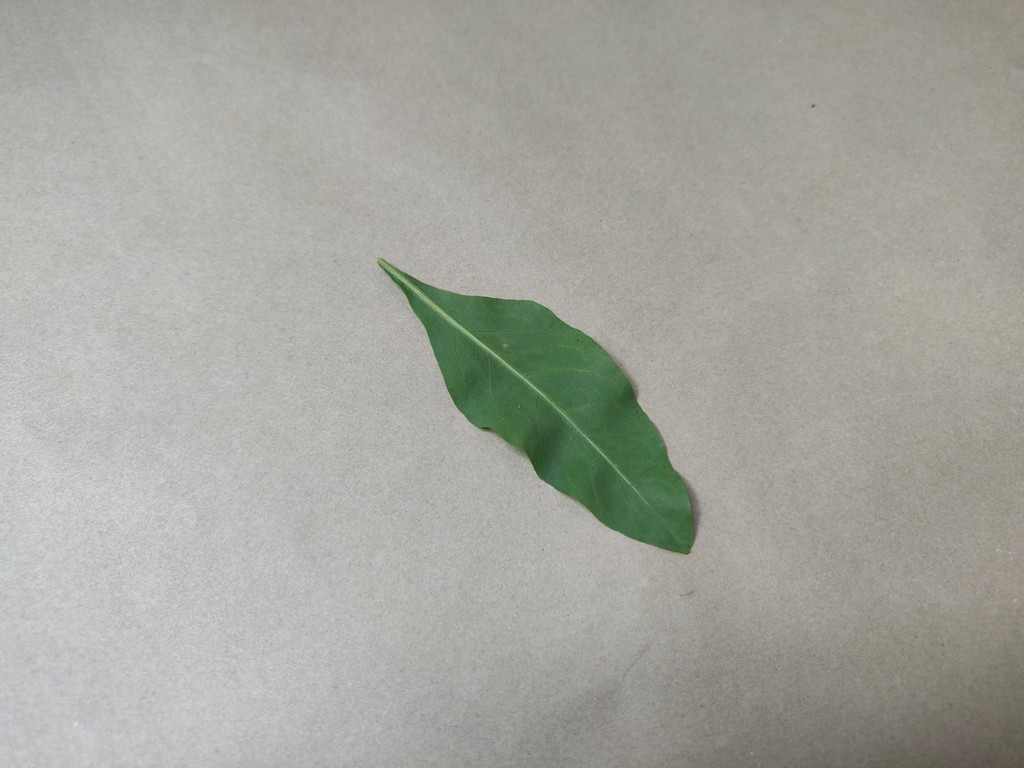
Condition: Healthy
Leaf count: single
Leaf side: back